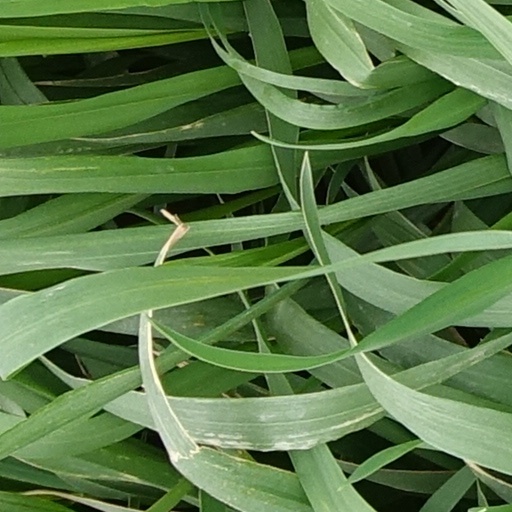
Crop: wheat